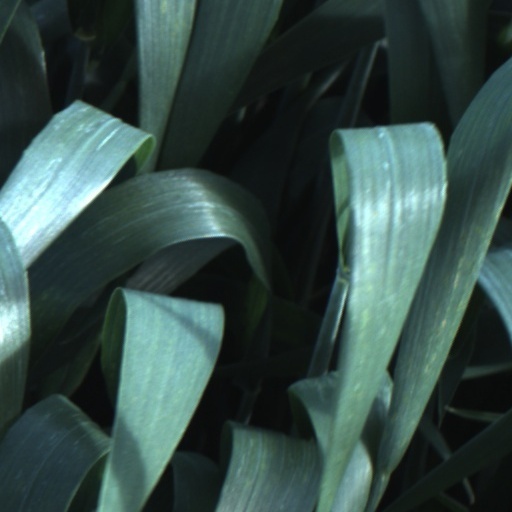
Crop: wheat